Charles Chute

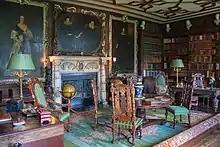
Chute arms on a chimneypiece in the library at the Vyne

In 1924, Chute gave the advowson of the parish of Great Moulton, Norfolk, to Bertram Pollock, Bishop of Norwich, and his successors. In 1931, he remained patron of the parish of Sherborne St John.